Xavier Hommaire de Hell

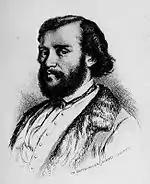
Xavier Hommaire de Hell, drawing by Jules Laurens

Ignace Xavier Morand Hommaire de Hell, often known as Xavier Hommaire de Hell, (24 November 1812 in Altkirch – 29 August 1848 in Isfahan) was a French geographer, engineer and traveller who carried out research in Turkey, southern Russia and Iran.